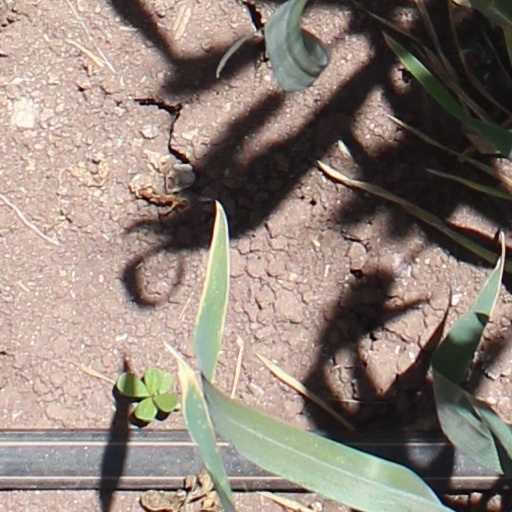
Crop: wheat